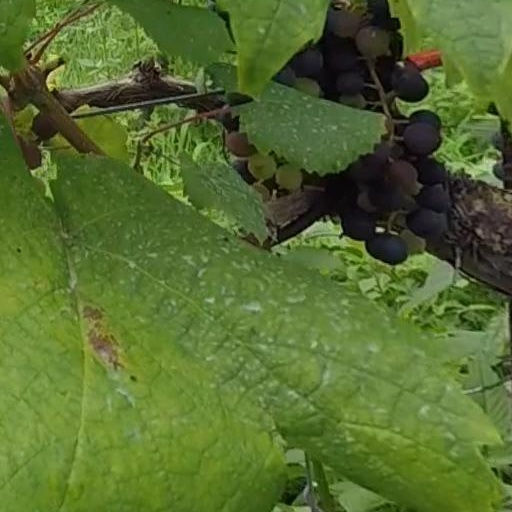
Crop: grape